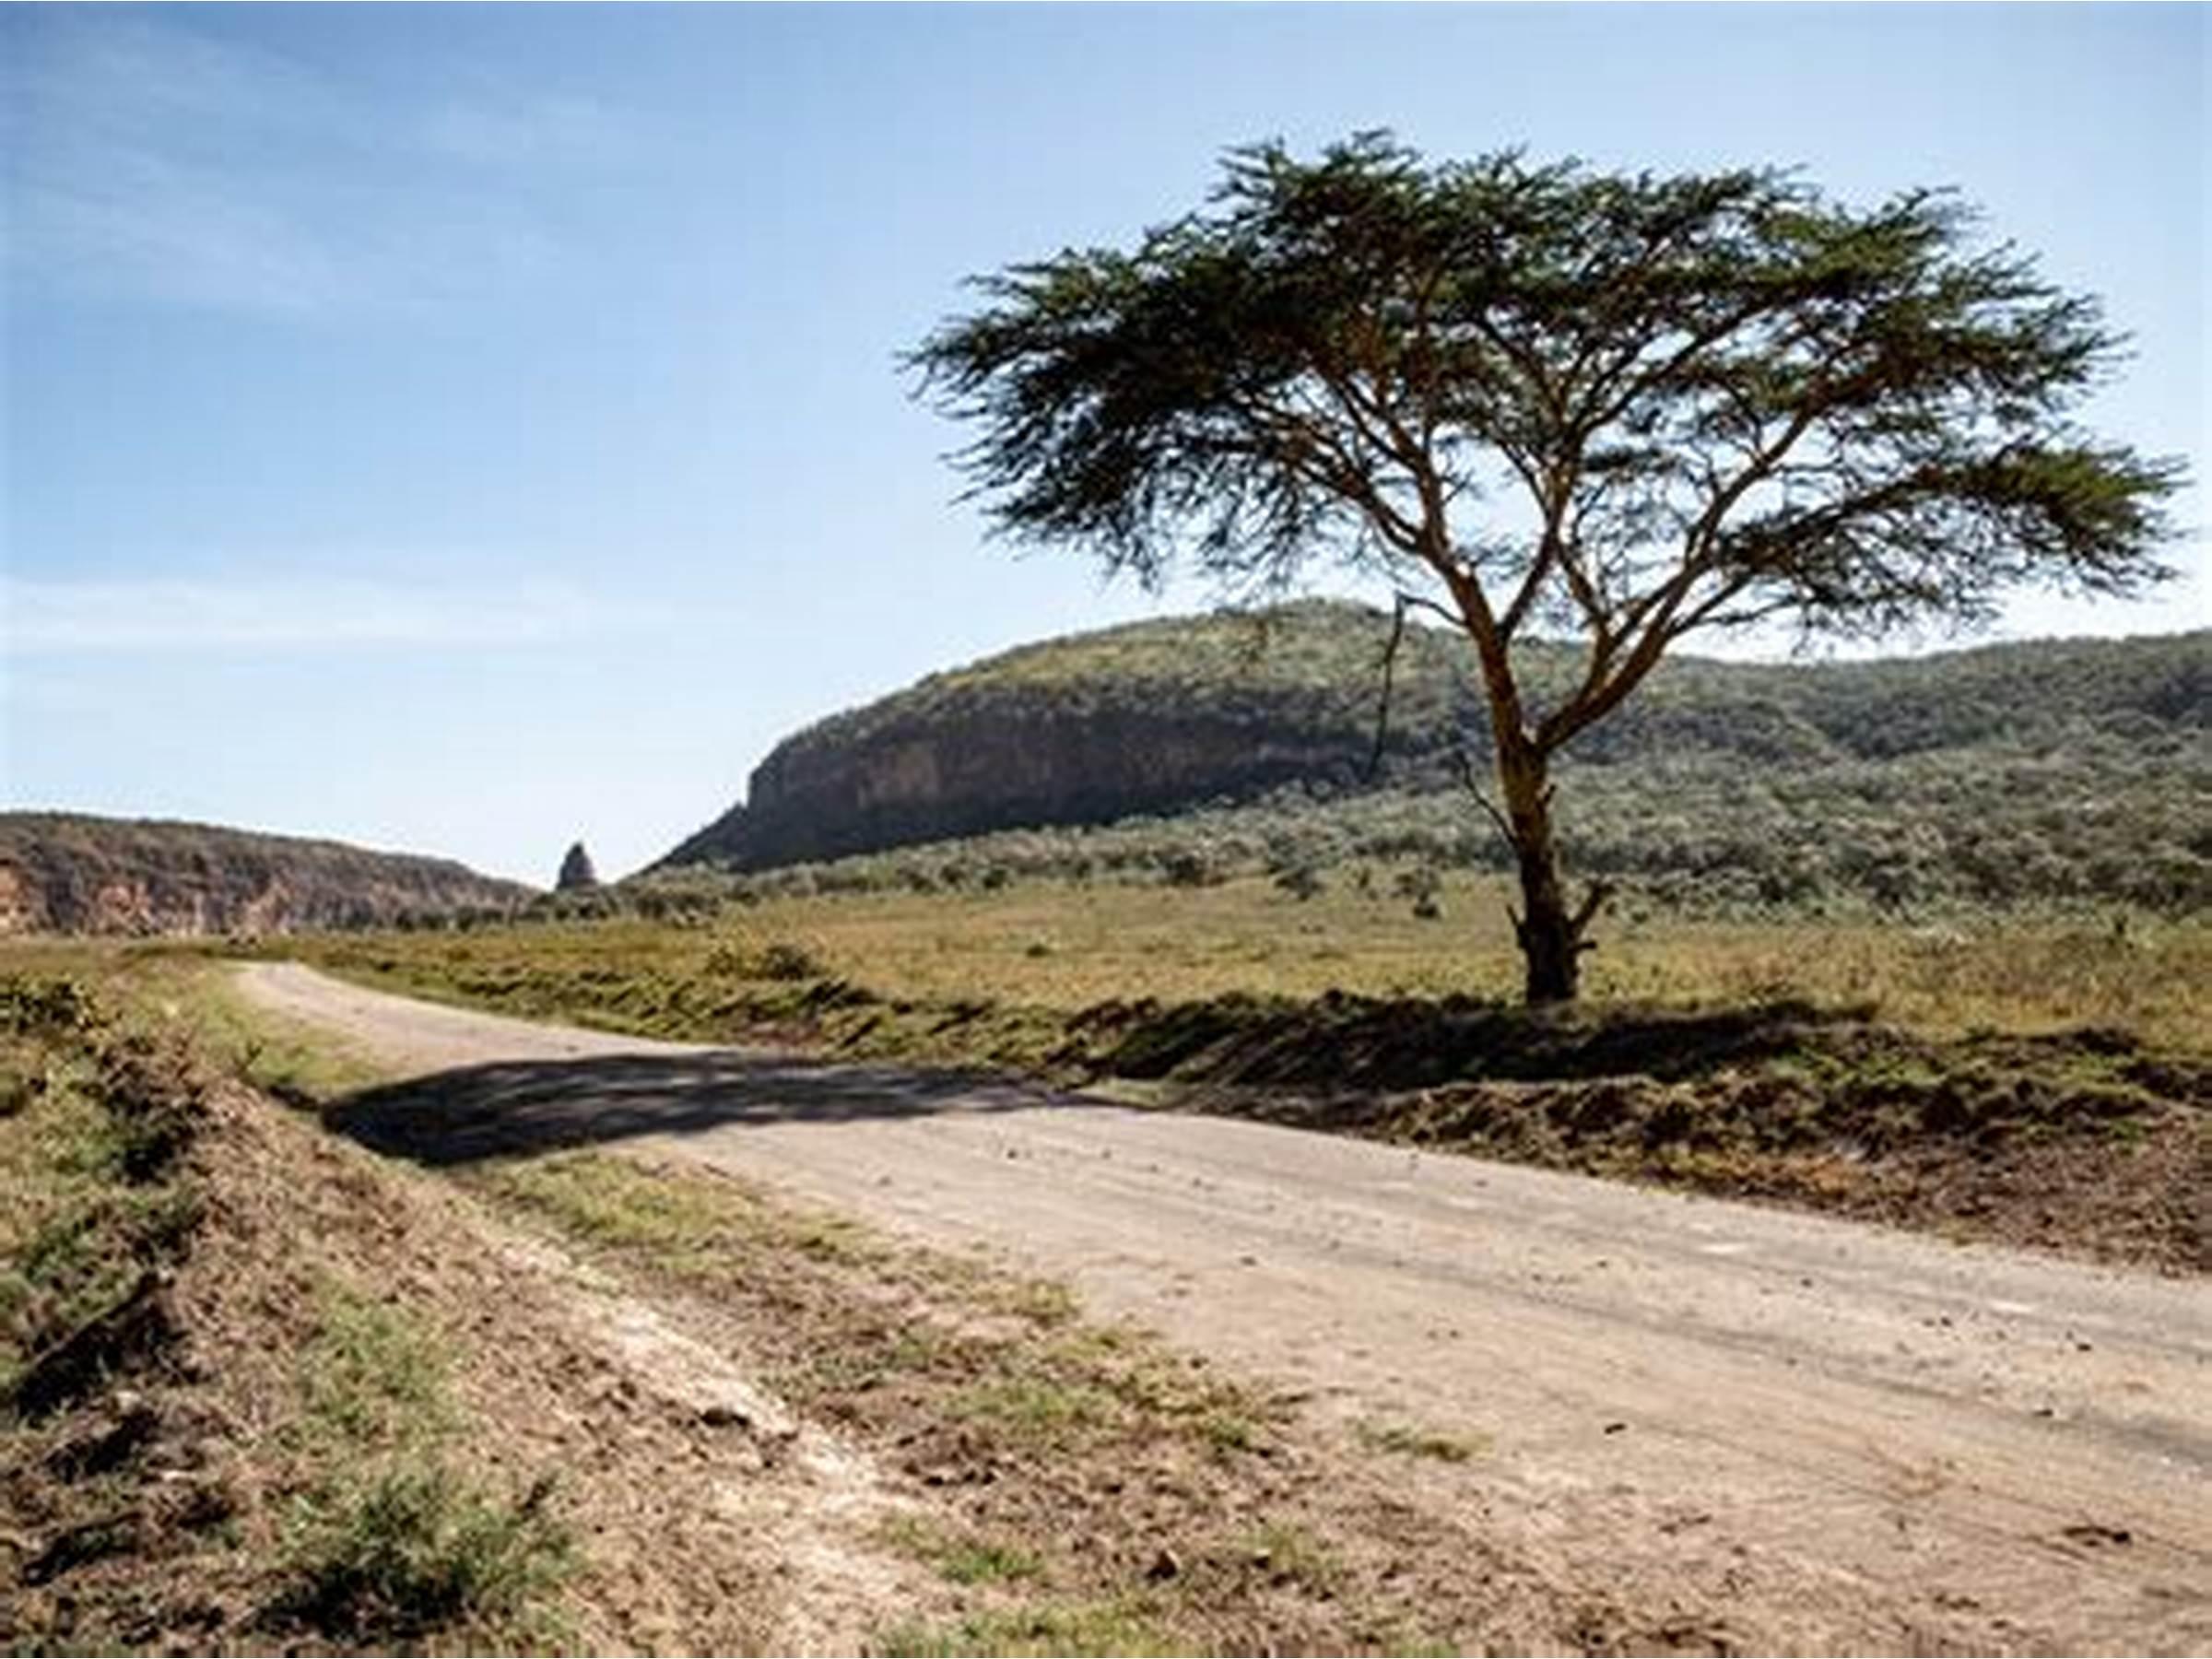
Mandhari asilia ikiwa imezungukwa na miti, milima, mimea, barabara ikiwa ni mwendelezo wa kivutio kwa watalii, wanajamii, malazi bora kwa wanyama ndege.